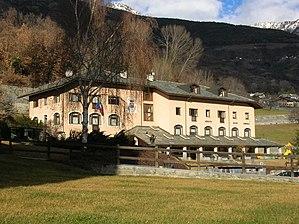
Saint-Christophe est une commune italienne de la Vallée d'Aoste.